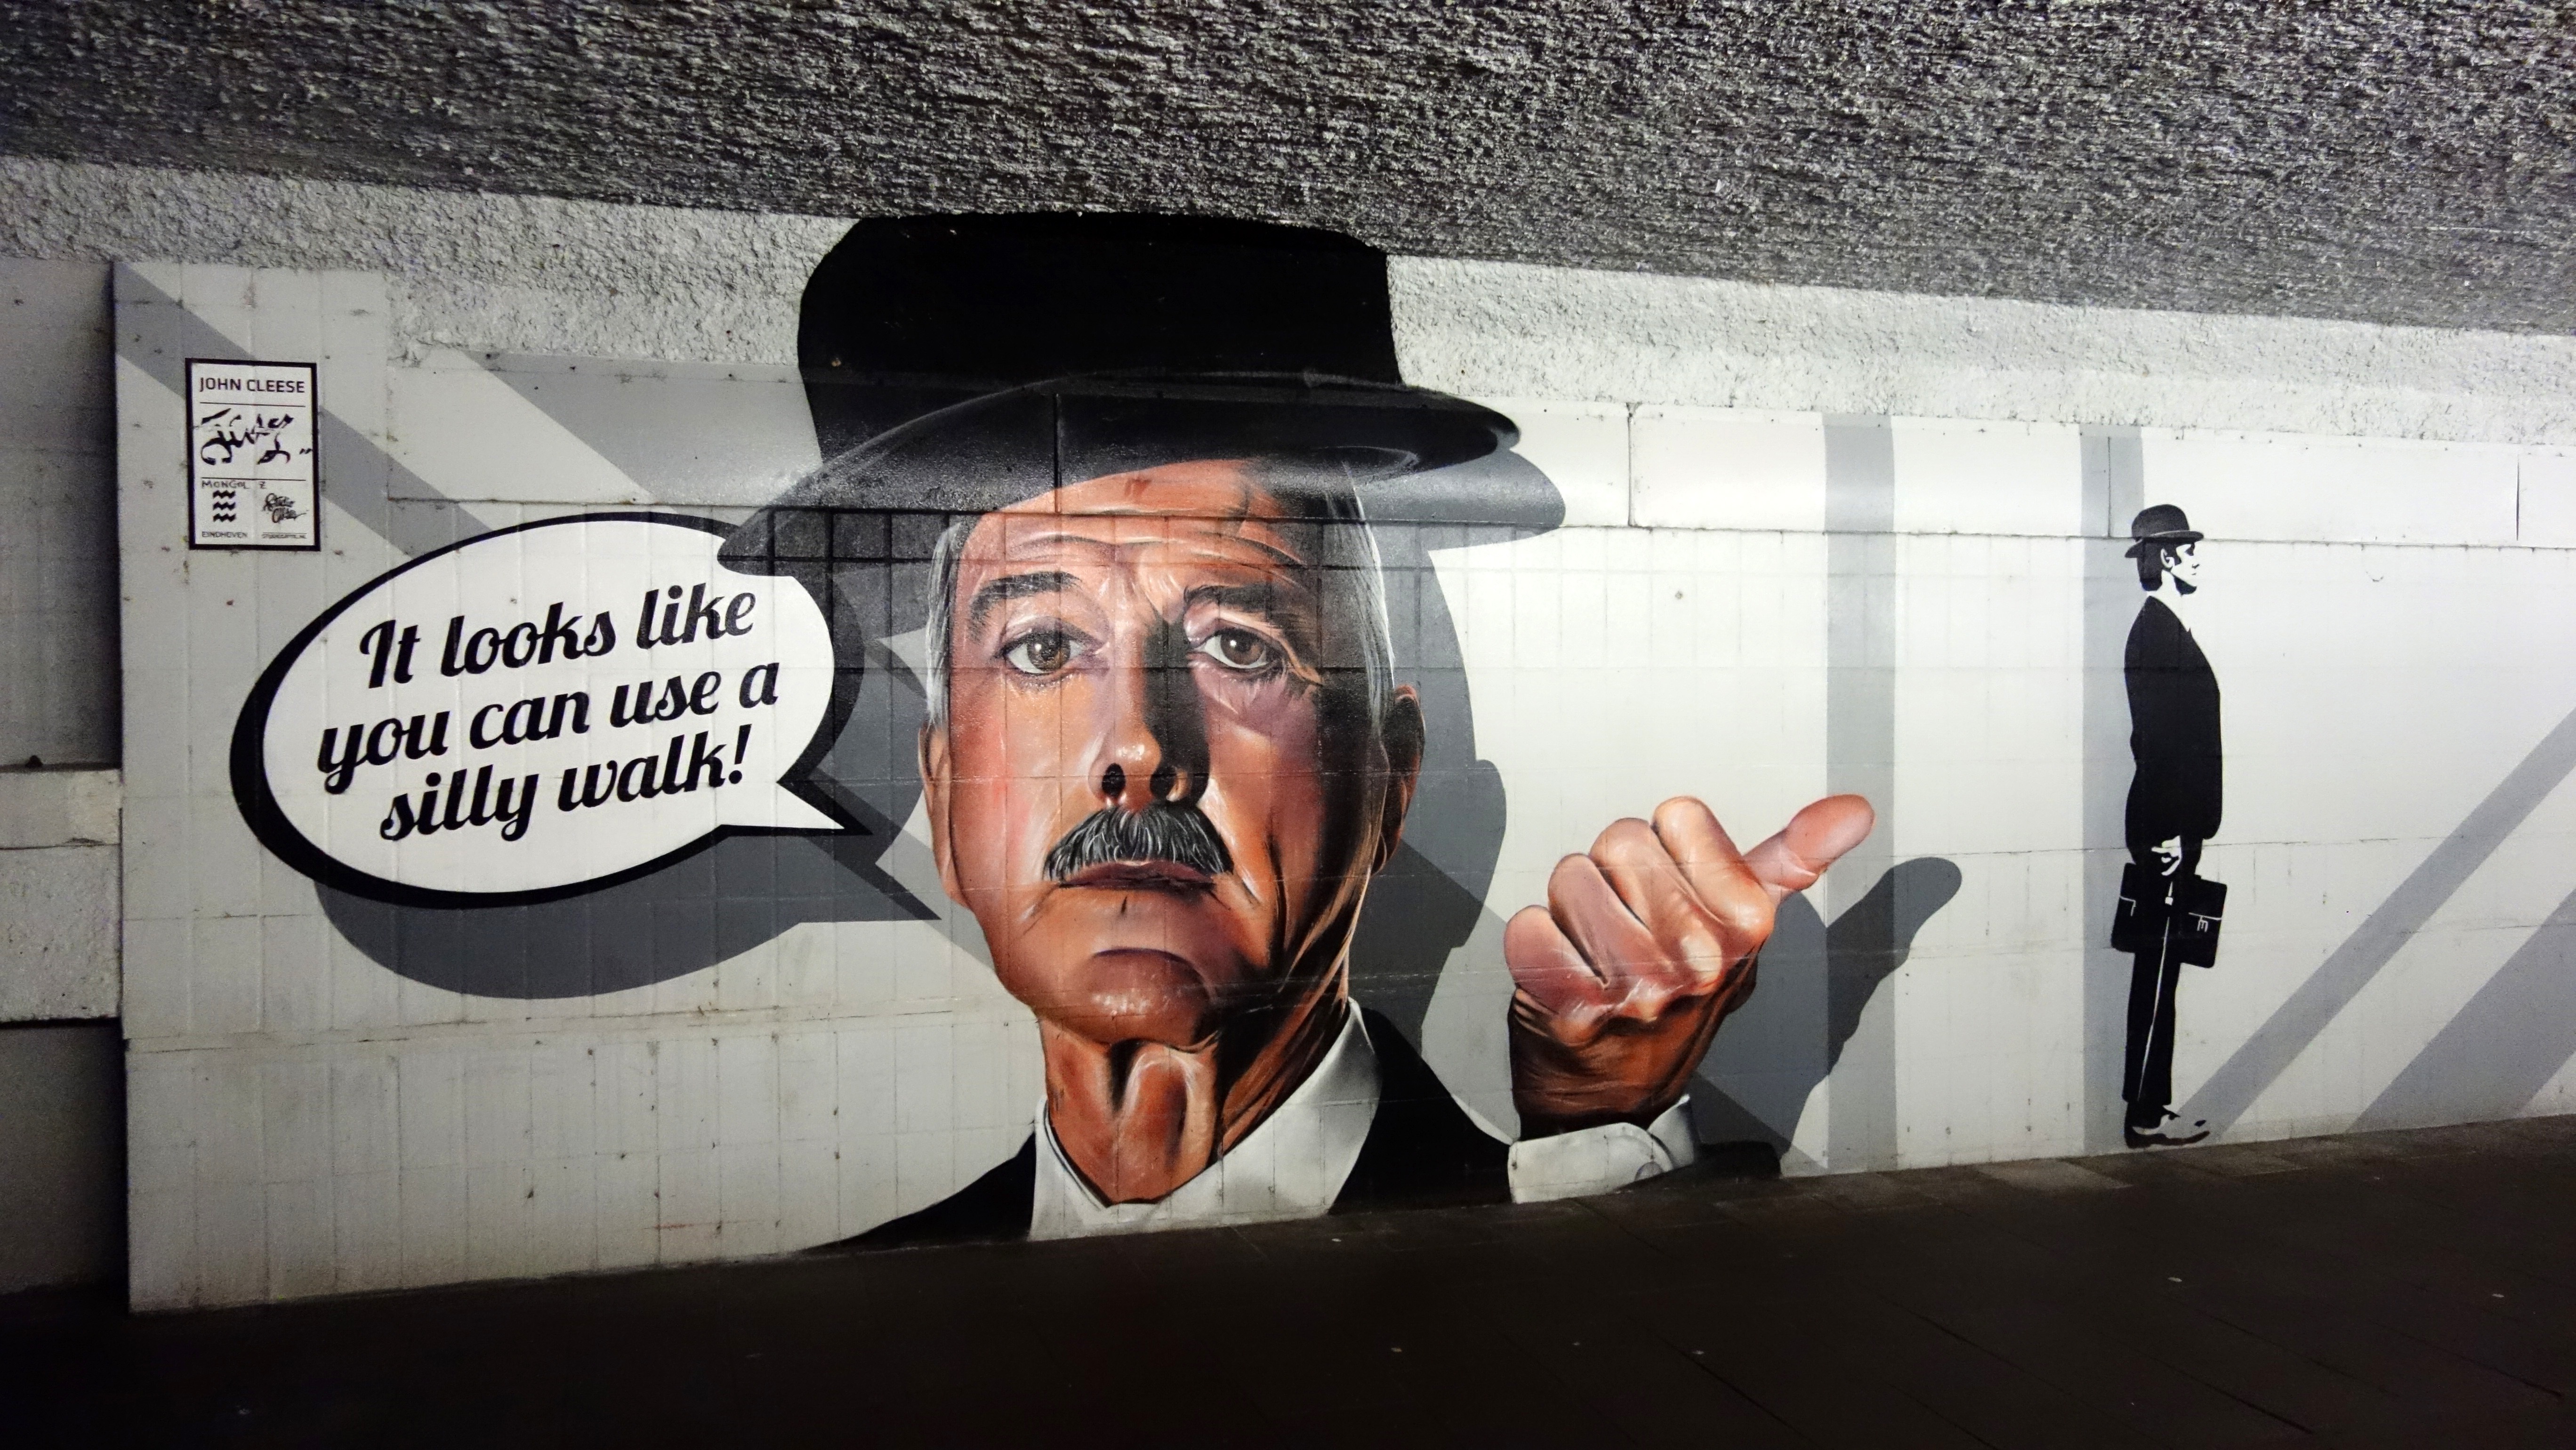
photography, wall, tunnel, black, art, drawing, photograph, mural, work of art, eindhoven, pedestrian tunnel, bicycle tunnel, john cleese, silly walks